History of early modern Italy

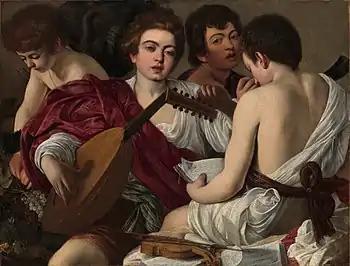
"The Musicians" by Caravaggio

The Italian Wars saw 65 years of French attacks on the Italian states, starting with Charles VIII's invasion of Naples in 1494. However the Peace of Cateau-Cambrésis (1559) saw about half of Italy (the south and Milan) fall under the rule of the Spanish Habsburgs. They would be replaced by the Austrian Habsburgs with the war of the Spanish succession in 1700. The Council of Italy in Madrid controlled the Spanish viceroyalties in Italy, while a special section of the Aulic council in Vienna was sovereign over the Imperial fiefs in Italy. Italian troops served throughout Europe for the catholic side in the age of the European Wars of Religion. They fought in Germany, in France, in Italy, the Spanish Netherlands, in North Africa, on the fleet—on the Invincible Armada (1588), too—and in Central and South America, with very good results. The War of the Spanish Succession saw control of much of Naples and Sicily pass from Spain to Austria, with the Treaty of Utrecht of 1713. However, the Spaniards regained Naples and Sicily following the Battle of Bitonto in 1738.